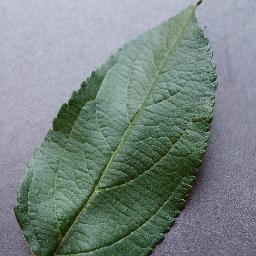
Label: Apple___healthy